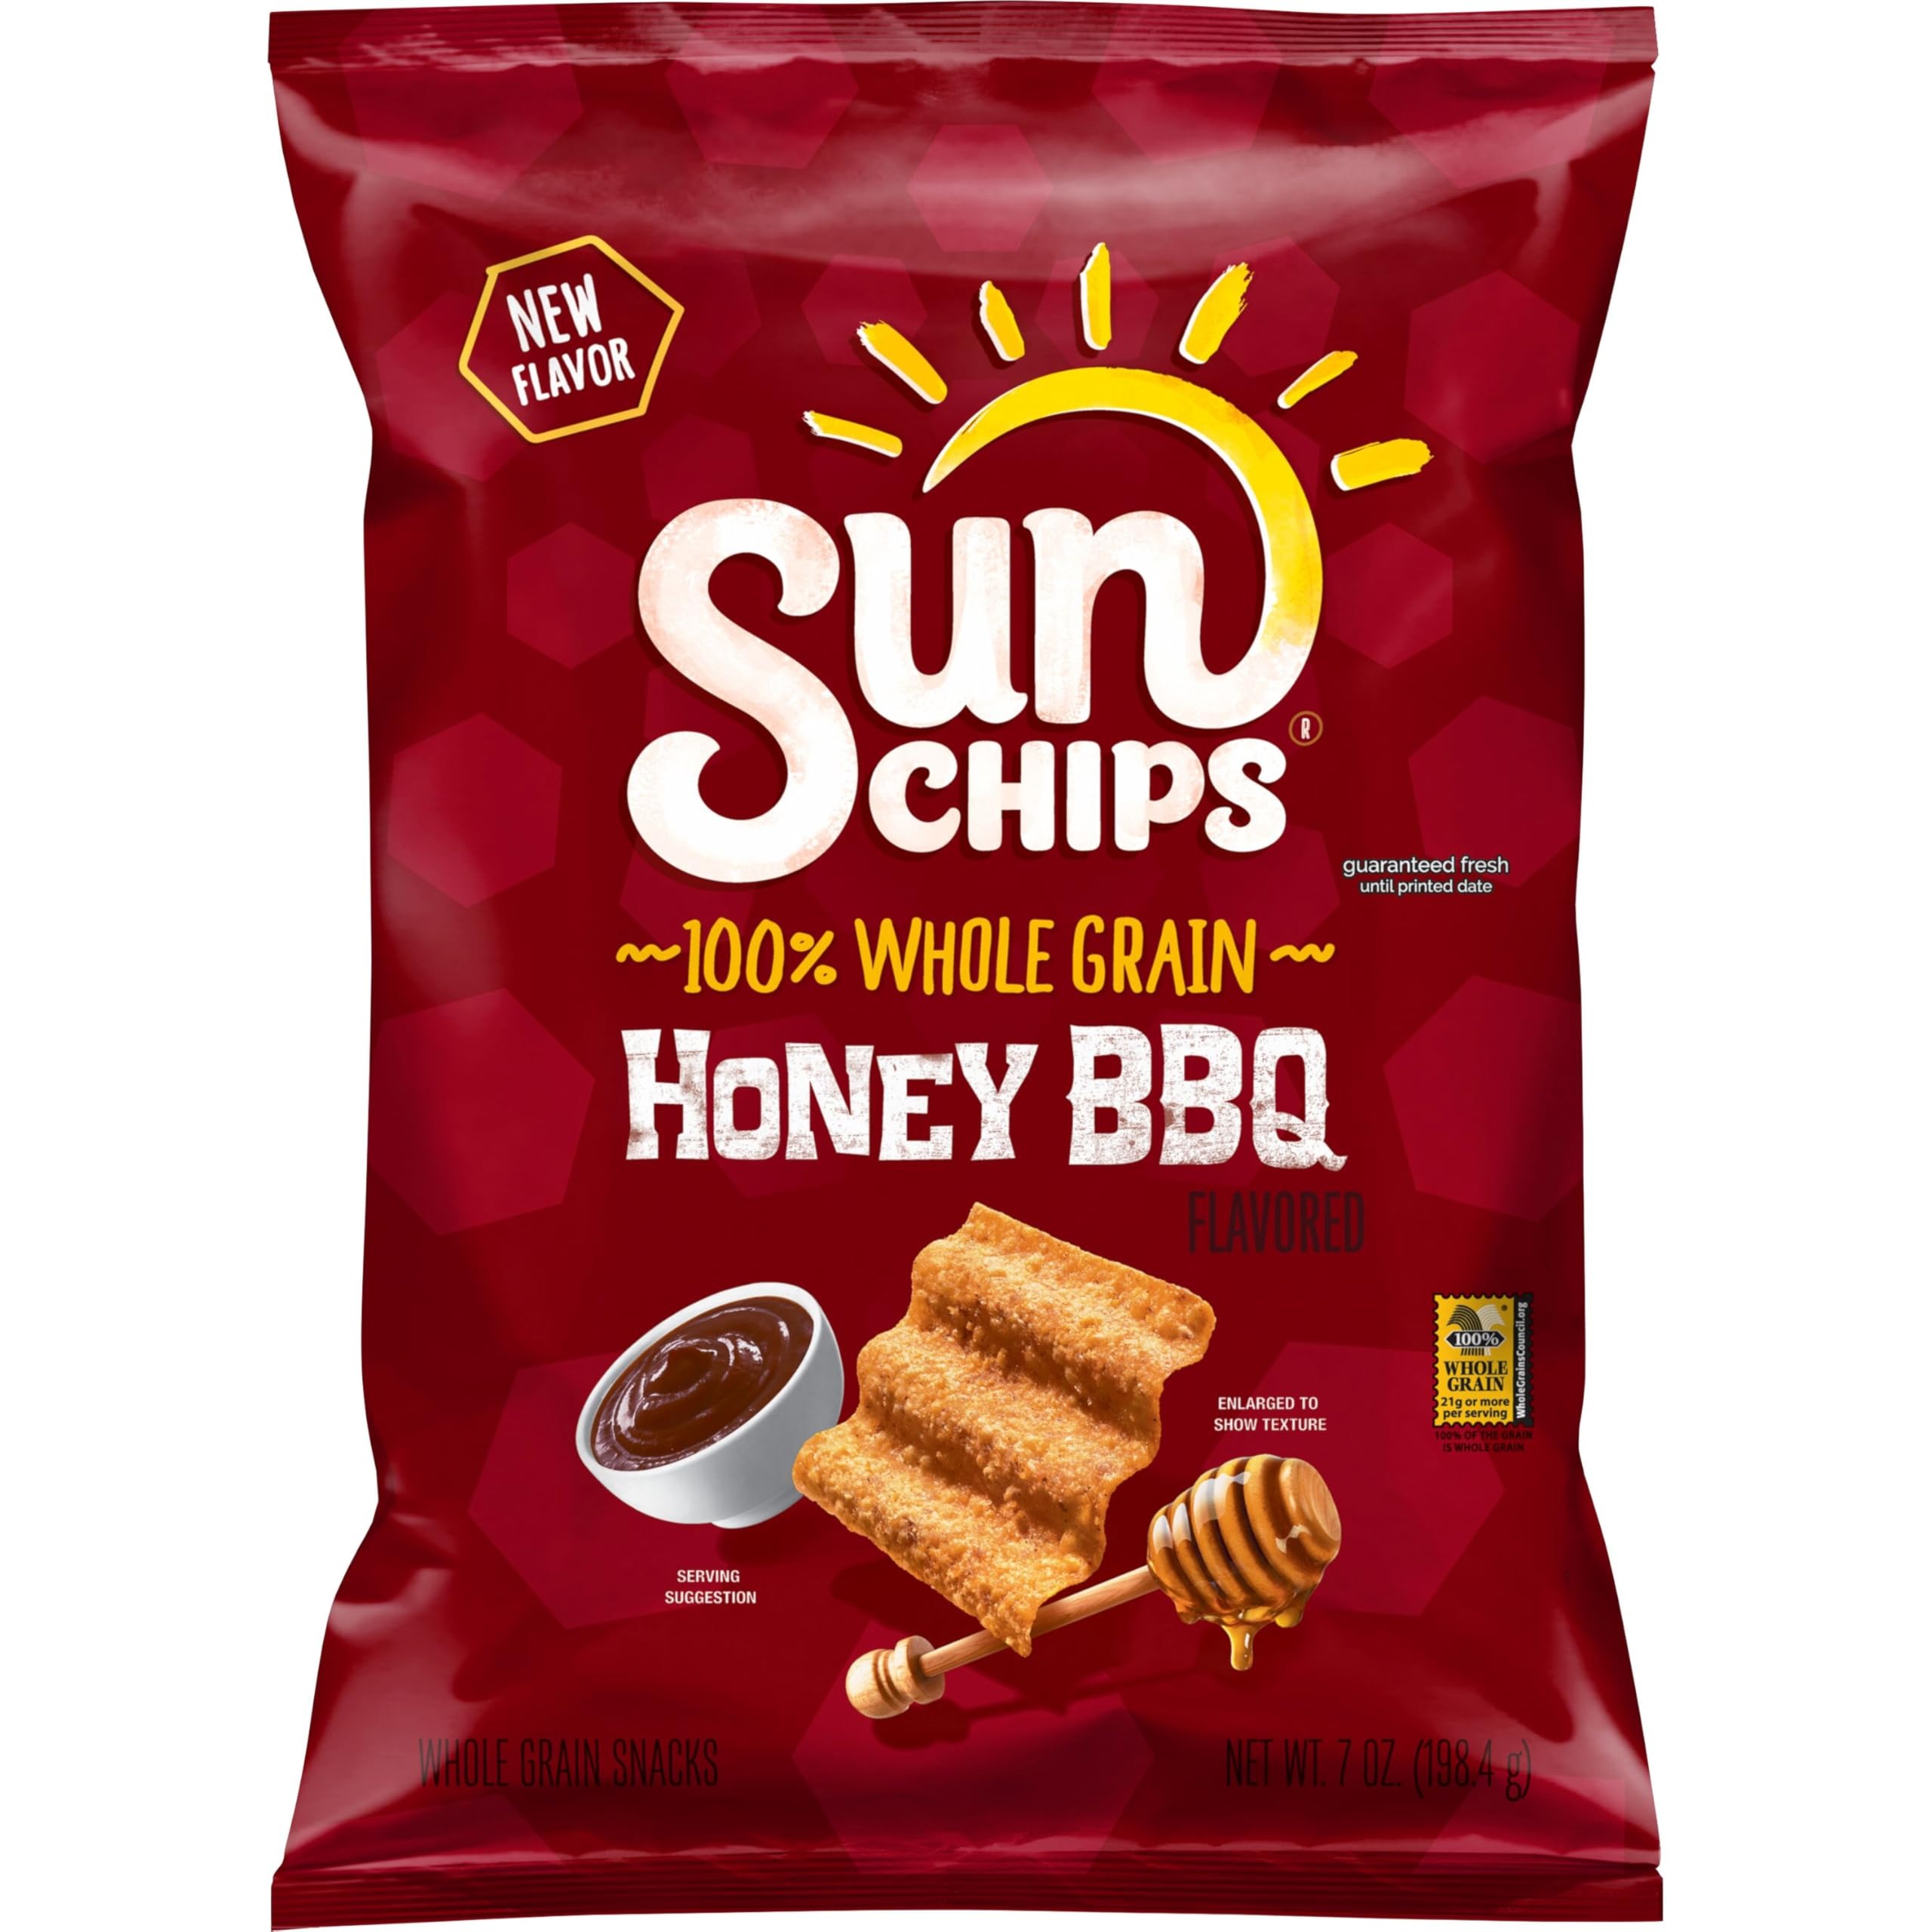
Item Name: SunChips Honey BBQ Whole Grain Snacks, 7 Oz
Bullet Point 1: Includes 1 (7 oz) bag of SunChips Whole Grain Chips, Honey BBQ flavor​
Bullet Point 2: Introducing SunChips Honey BBQ, a fusion of tangy, savory barbecue and a sweet honey kick. Grab a bag and share with everyone!
Bullet Point 3: Heart Healthy Honey BBQ SunChips are made with 100% Whole Grain, no artificial flavors, and 30% less fat than regular potato chips​
Bullet Point 4: SunChips Whole Grain Chips are perfect for work or school lunches, snacking on the go, or for serving at your next party or gathering ​
Bullet Point 5: At SunChips we believe being different is good, that's why we created tasty one-of-a-kind chips that take snacking from ho-hum to oh yeah!​
Value: 7.0
Unit: Ounce

Price: 4.385